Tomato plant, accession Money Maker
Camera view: horizontal (90 deg, fisheye); turntable rotation: 60 degrees
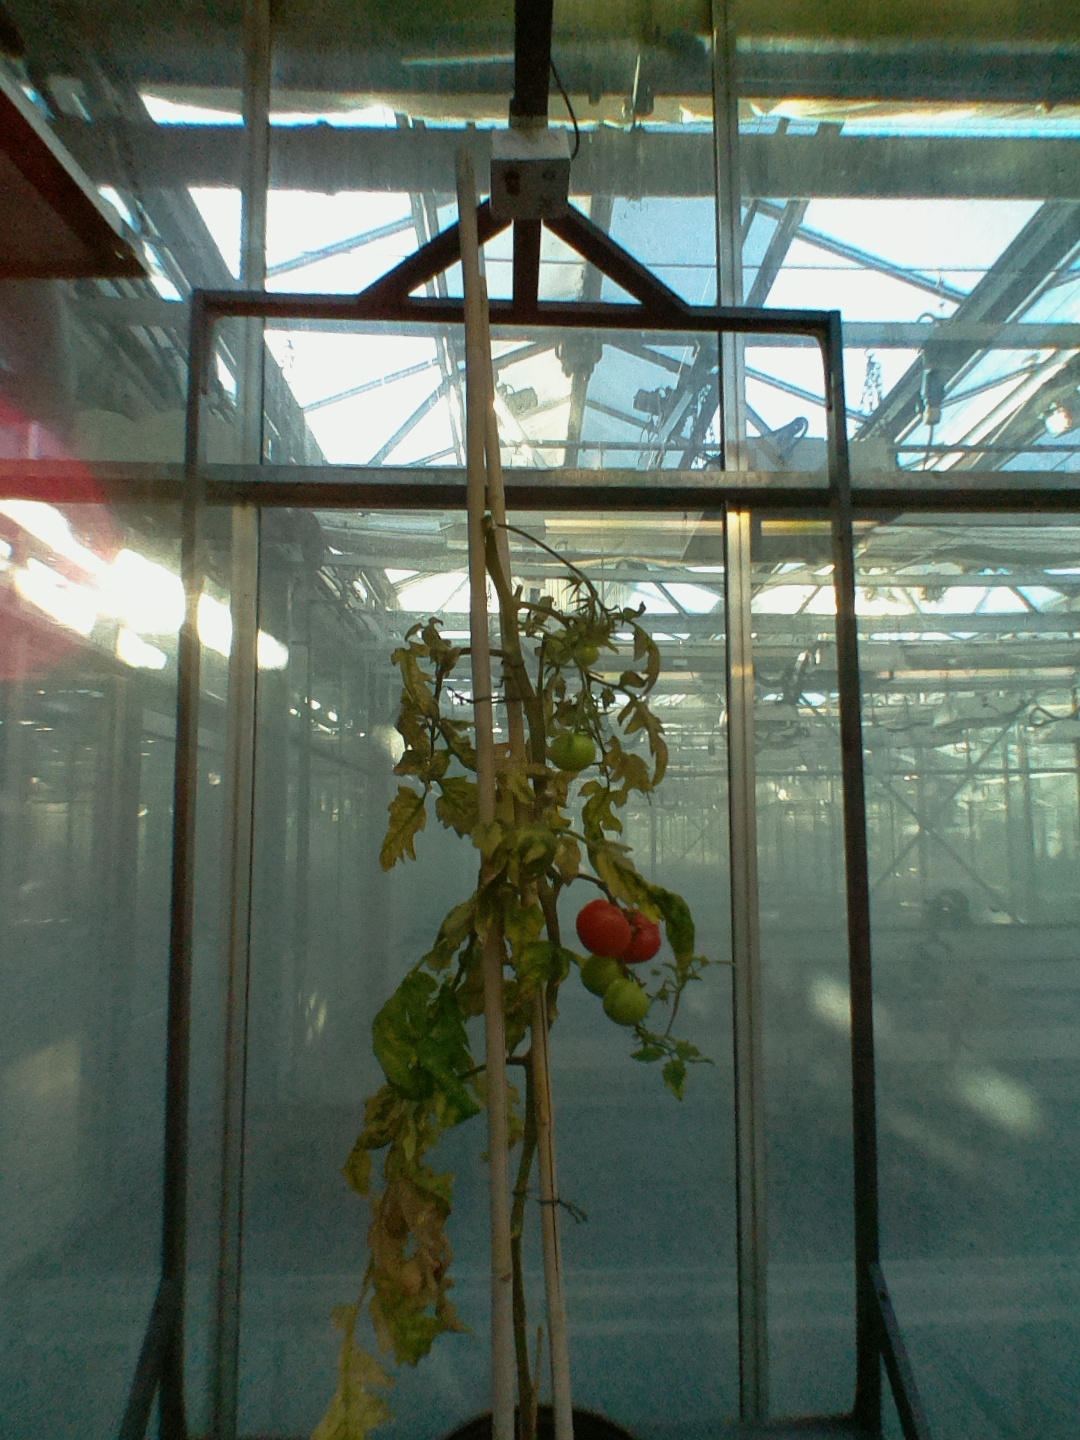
BBCH growth stage 82: 20%-30% of fruits show typical fully ripe color